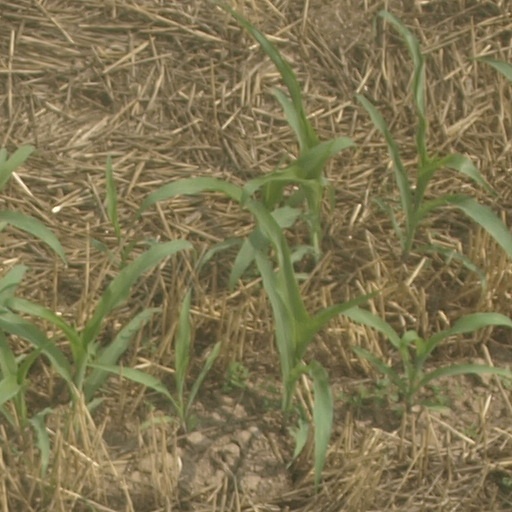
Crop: maize; corn